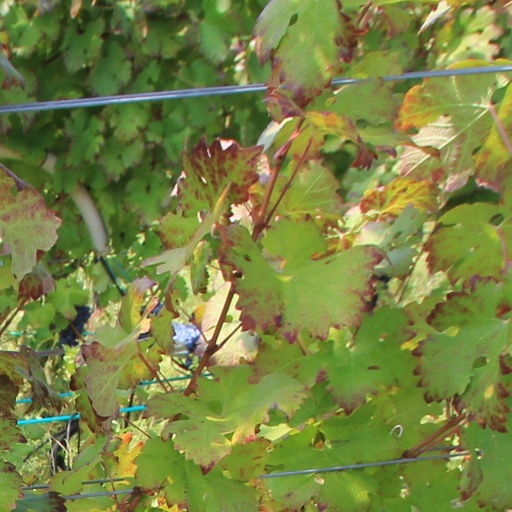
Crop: grape